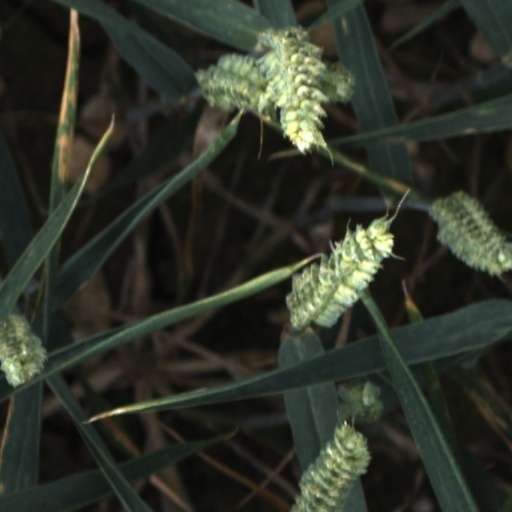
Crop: wheat